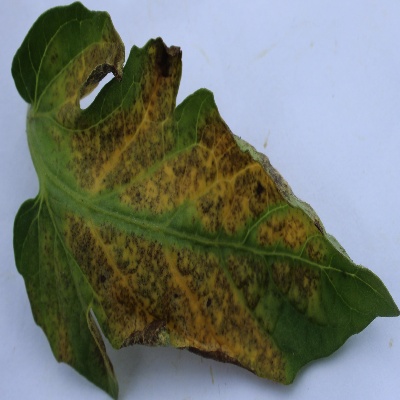
Crop: Tomato
Condition: verticulium wilt